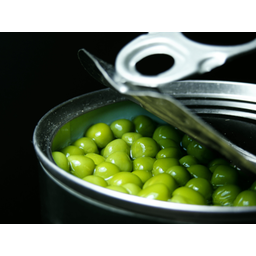
Label: metal